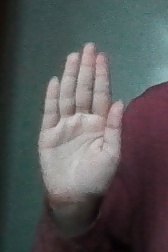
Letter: seen